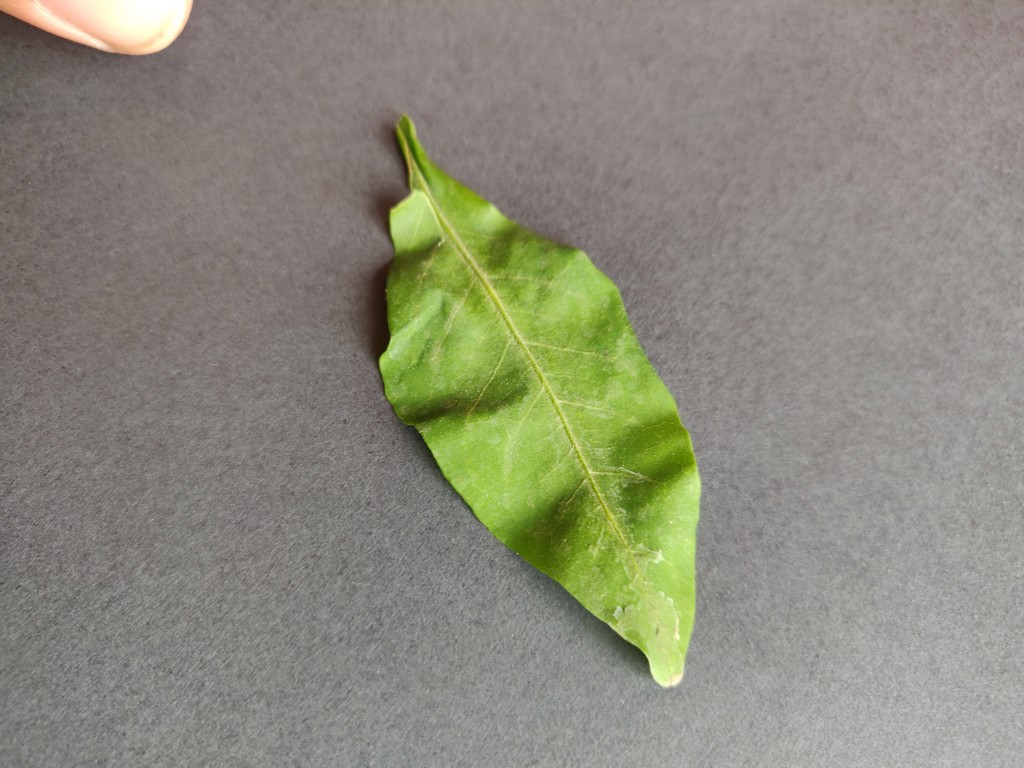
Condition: Healthy
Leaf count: single
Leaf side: front